Battle of Keren

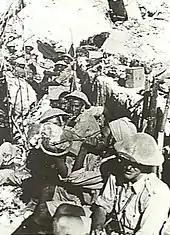
Indian troops at a signal point in a fort overlooking Sanchil.

At 05:30, supported by an intensive artillery barrage, the 4/6th Rajputana Rifles once again led the way. Richhpal Ram was less fortunate and having gained the crest, had a foot blown off and shortly thereafter was mortally wounded. He was awarded a posthumous Victoria Cross for his exploits on the Col. The 4/11th Sikh Regiment were pushing up around the side of Acqua Col but the attack could not be carried through, lacking the extra impact that might have come from the 2/5th Mahratta Light Infantry which had been diverted to reinforce the hard-pressed defences on Cameron Ridge.